Parker, Colorado

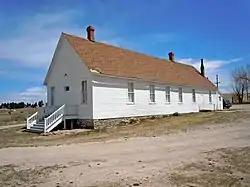
Pikes Peak Grange (1908), north of Franktown, near the entrance to Hidden Mesa Open Space

In 1869, Twenty Mile House was owned by Nelson and Susan Doud. In 1870, the Douds purchased the Seventeen Mile House in what is now Centennial and sold the Twenty Mile House to James S. Parker, an American Civil War veteran from Illinois who came to Colorado in 1865. He added a blacksmith shop and mercantile store. In December 1870, or 1873, a post office was established for the Pine Grove settlement; James Parker was the postmaster. He built a schoolhouse and provided lodging and the first year's salary for the teacher. George Parker, James' brother, homesteaded and built a saloon on land east of Parker Road. George owned most of the land that ultimately became the town of Parker. He encouraged settlers and business development by "parceling out his spread" to newcomers.